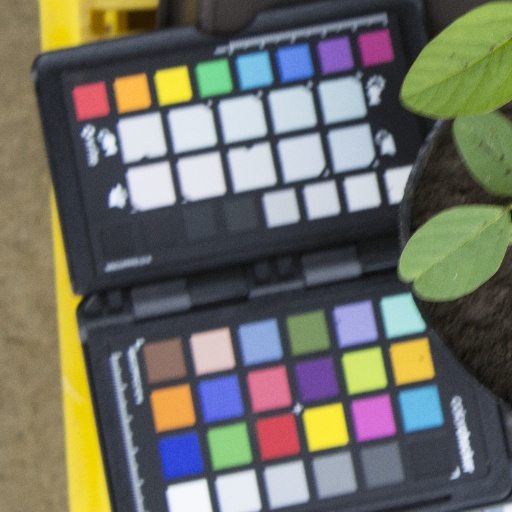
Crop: soybean